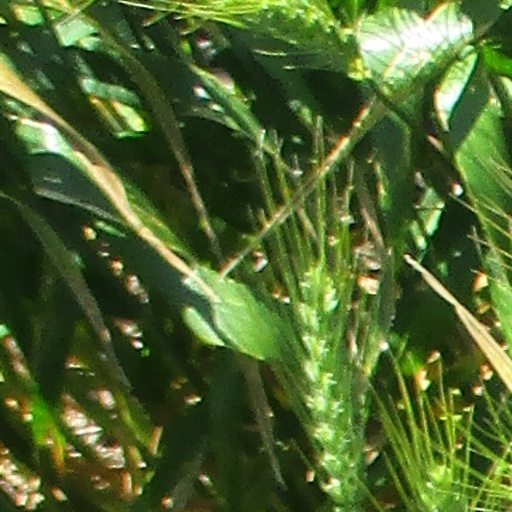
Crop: wheat